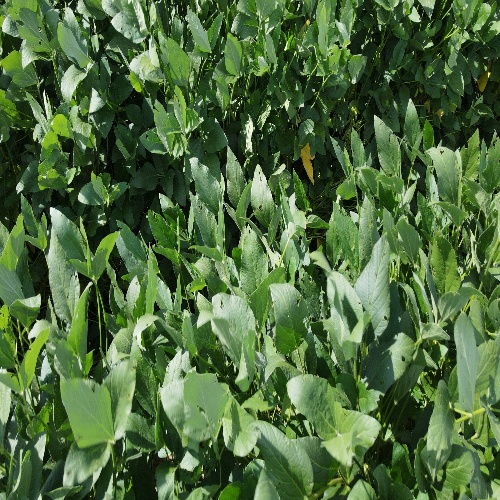
Label: Caterpillar